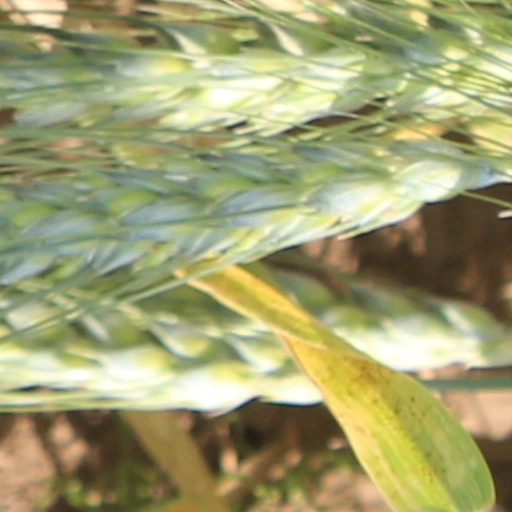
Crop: wheat